Nagarjuna (actor)

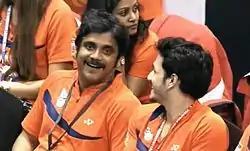
Co-owner Nagarjuna during Mumbai Masters Match at Indian Badminton League 2013

Nagarjuna made his début as a television producer in 2009 with the soap opera "Yuva". He was a major shareholders of the television channel Maa TV before it was sold to the Star Network. Nagarjuna hosted the Indian Telugu-language version of "Who Wants to Be a Millionaire?" titled "Meelo Evaru Koteeswarudu". The first season of the show was telecast on MAA TV from 9 June 2014 to 7 August 2014 (40 episodes). The second season was also showcased on MAA TV from 9 December 2014 to 27 February 2015 (55 episodes). In 2015, he was honoured with the Entertainment Leader Award (Television) for his work in the show at the TV5 Business Leaders Awards ceremony. He had hosted the third, fourth, fifth, sixth and seventh season of "Bigg Boss" in 2019, 2020, 2021, 2022 and 2023 and the First Season of "Bigg Boss Non Stop" in 2022.